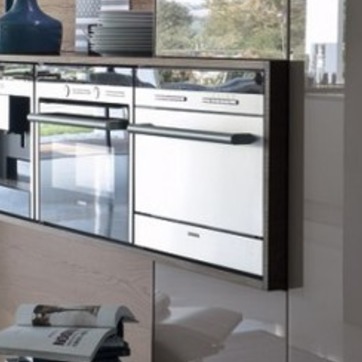
Material: metal